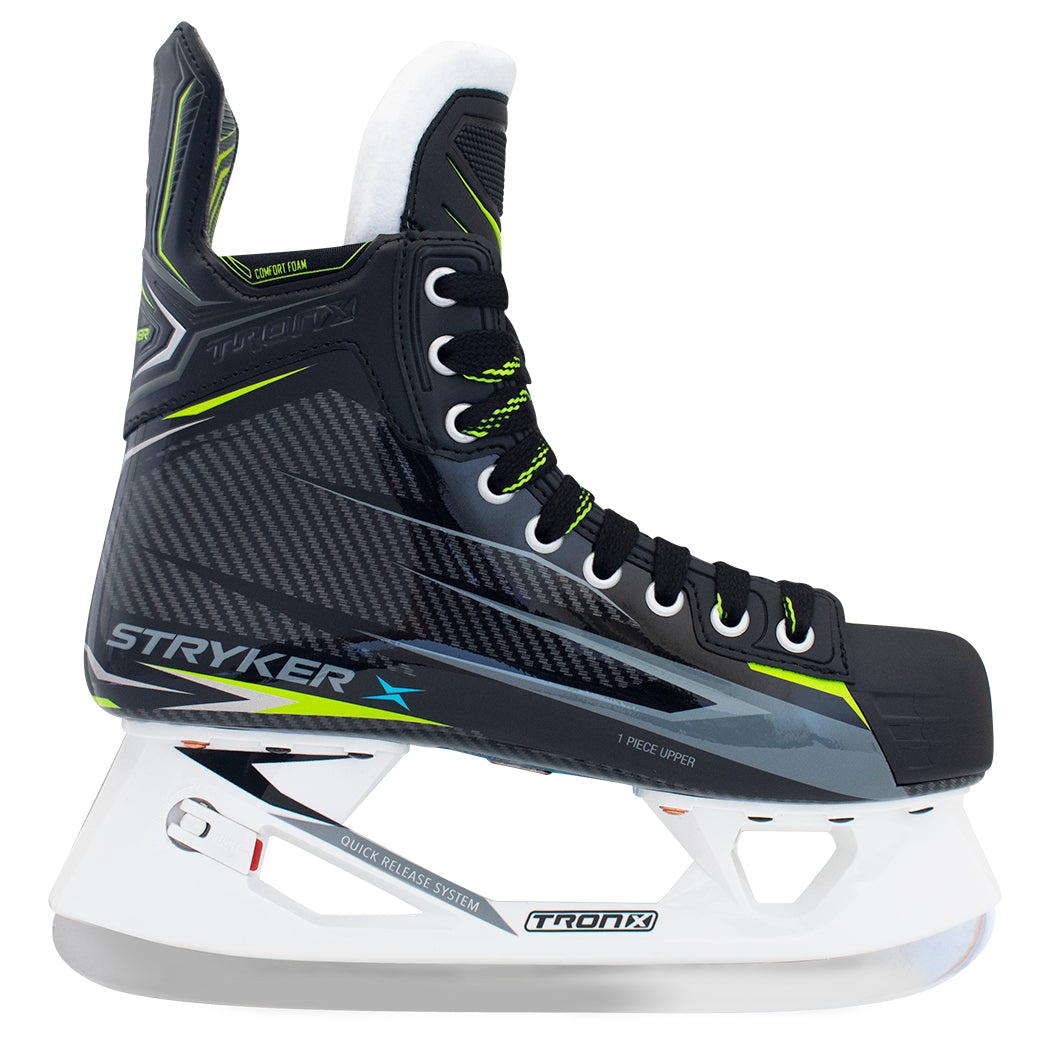
TronX Stryker Senior One Piece Ice Hockey Skates
The TronX Stryker Skates take explosiveness and durability to a whole new level for players looking for ultimate performance. The composite one-piece boot is far superior to two-piece boots by being lighter, more efficient at transferring energy, and providing an incredible out-of-the-box fit. Using a stiff pro carbon composite, the Stryker allows for more energy transfer and responsiveness with each stride. This allows for quicker starts and tight turns. The medium volume fit profile allows for a standard forefoot width and overall most common internal volume. Featuring a quick-blade release trigger TS Holder. Next time the runner needs to be removed, the tool-less dial system quickly and securely allows runners to be replaced in seconds. This system keeps you on the ice and off the bench since swapping out runners is easier than ever. Heat moldable, helps reduce break-in time and provides a very custom fit around your foot. Weighs 900 grams (based on size 9 skate). Order one size below US shoe size to get skate size.
Brand: TronX
Category: Sporting Goods > Athletics > Figure Skating & Hockey > Ice Skates > Hockey Ice Skates